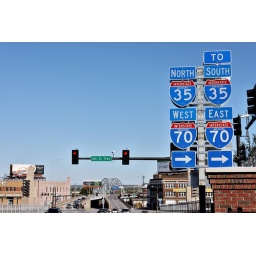
Highway signs near the bridge